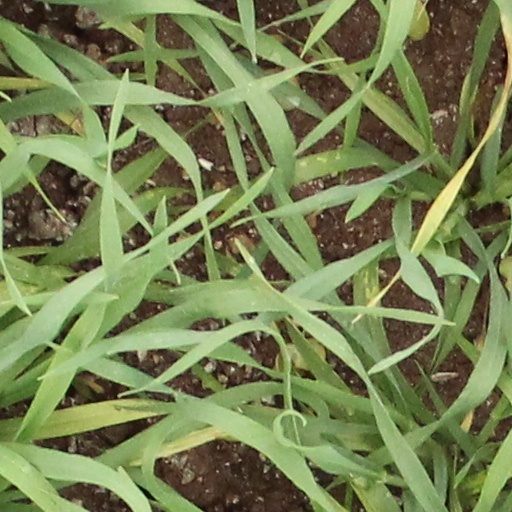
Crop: wheat